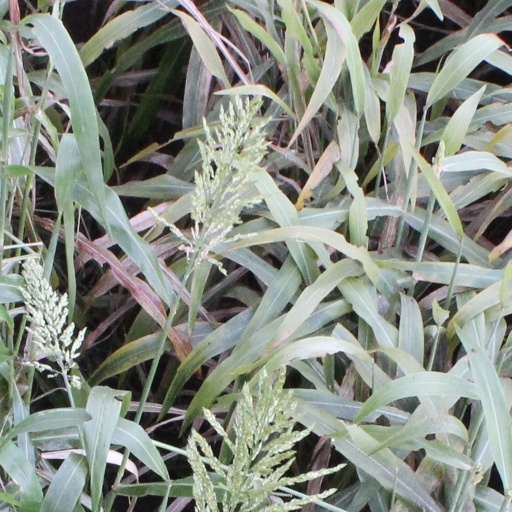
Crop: sorghum